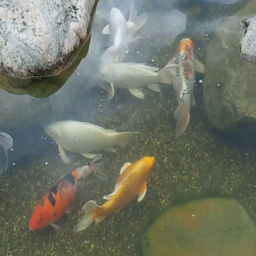
decorative fish swim in the pond